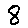
Label: 8